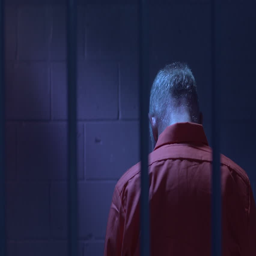
man behind bars dolly to the right with his back facing to the camera